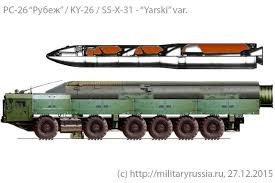
Label: Rs-24